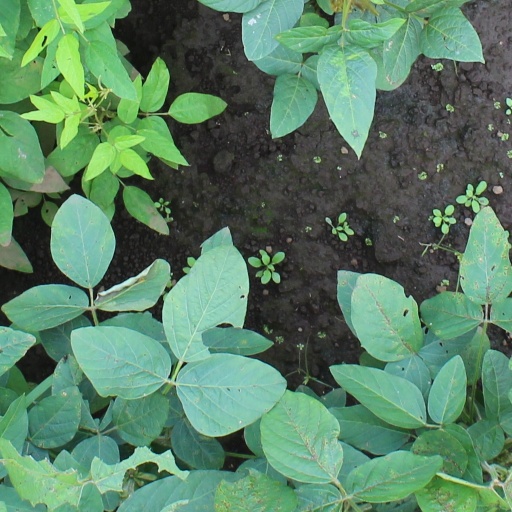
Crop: soybean